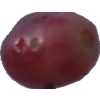
Label: pink_grape